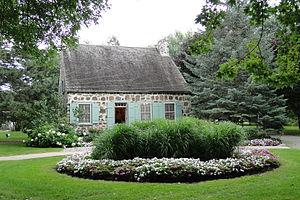
Maison Lafontaine, habitée par Louis-Hippolyte Lafontaine durant son enfance. Elle fut érigée en 1766 et classée monument historique en 1965. Elle est située dans le parc De La Broquerie à Boucherville, province de Québec, Canada.
Cet article traite des événements qui se sont produits durant l'année 1766 au Québec.
Cet article traite des événements qui se sont produits durant l'année 1766 au Canada.